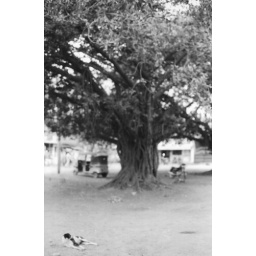
dog napping in front of banyan tree